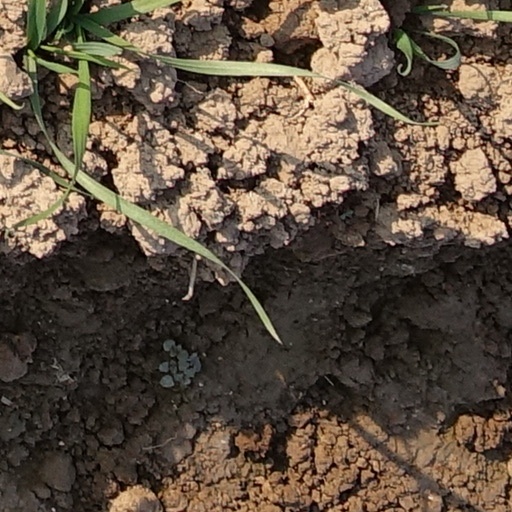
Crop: wheat